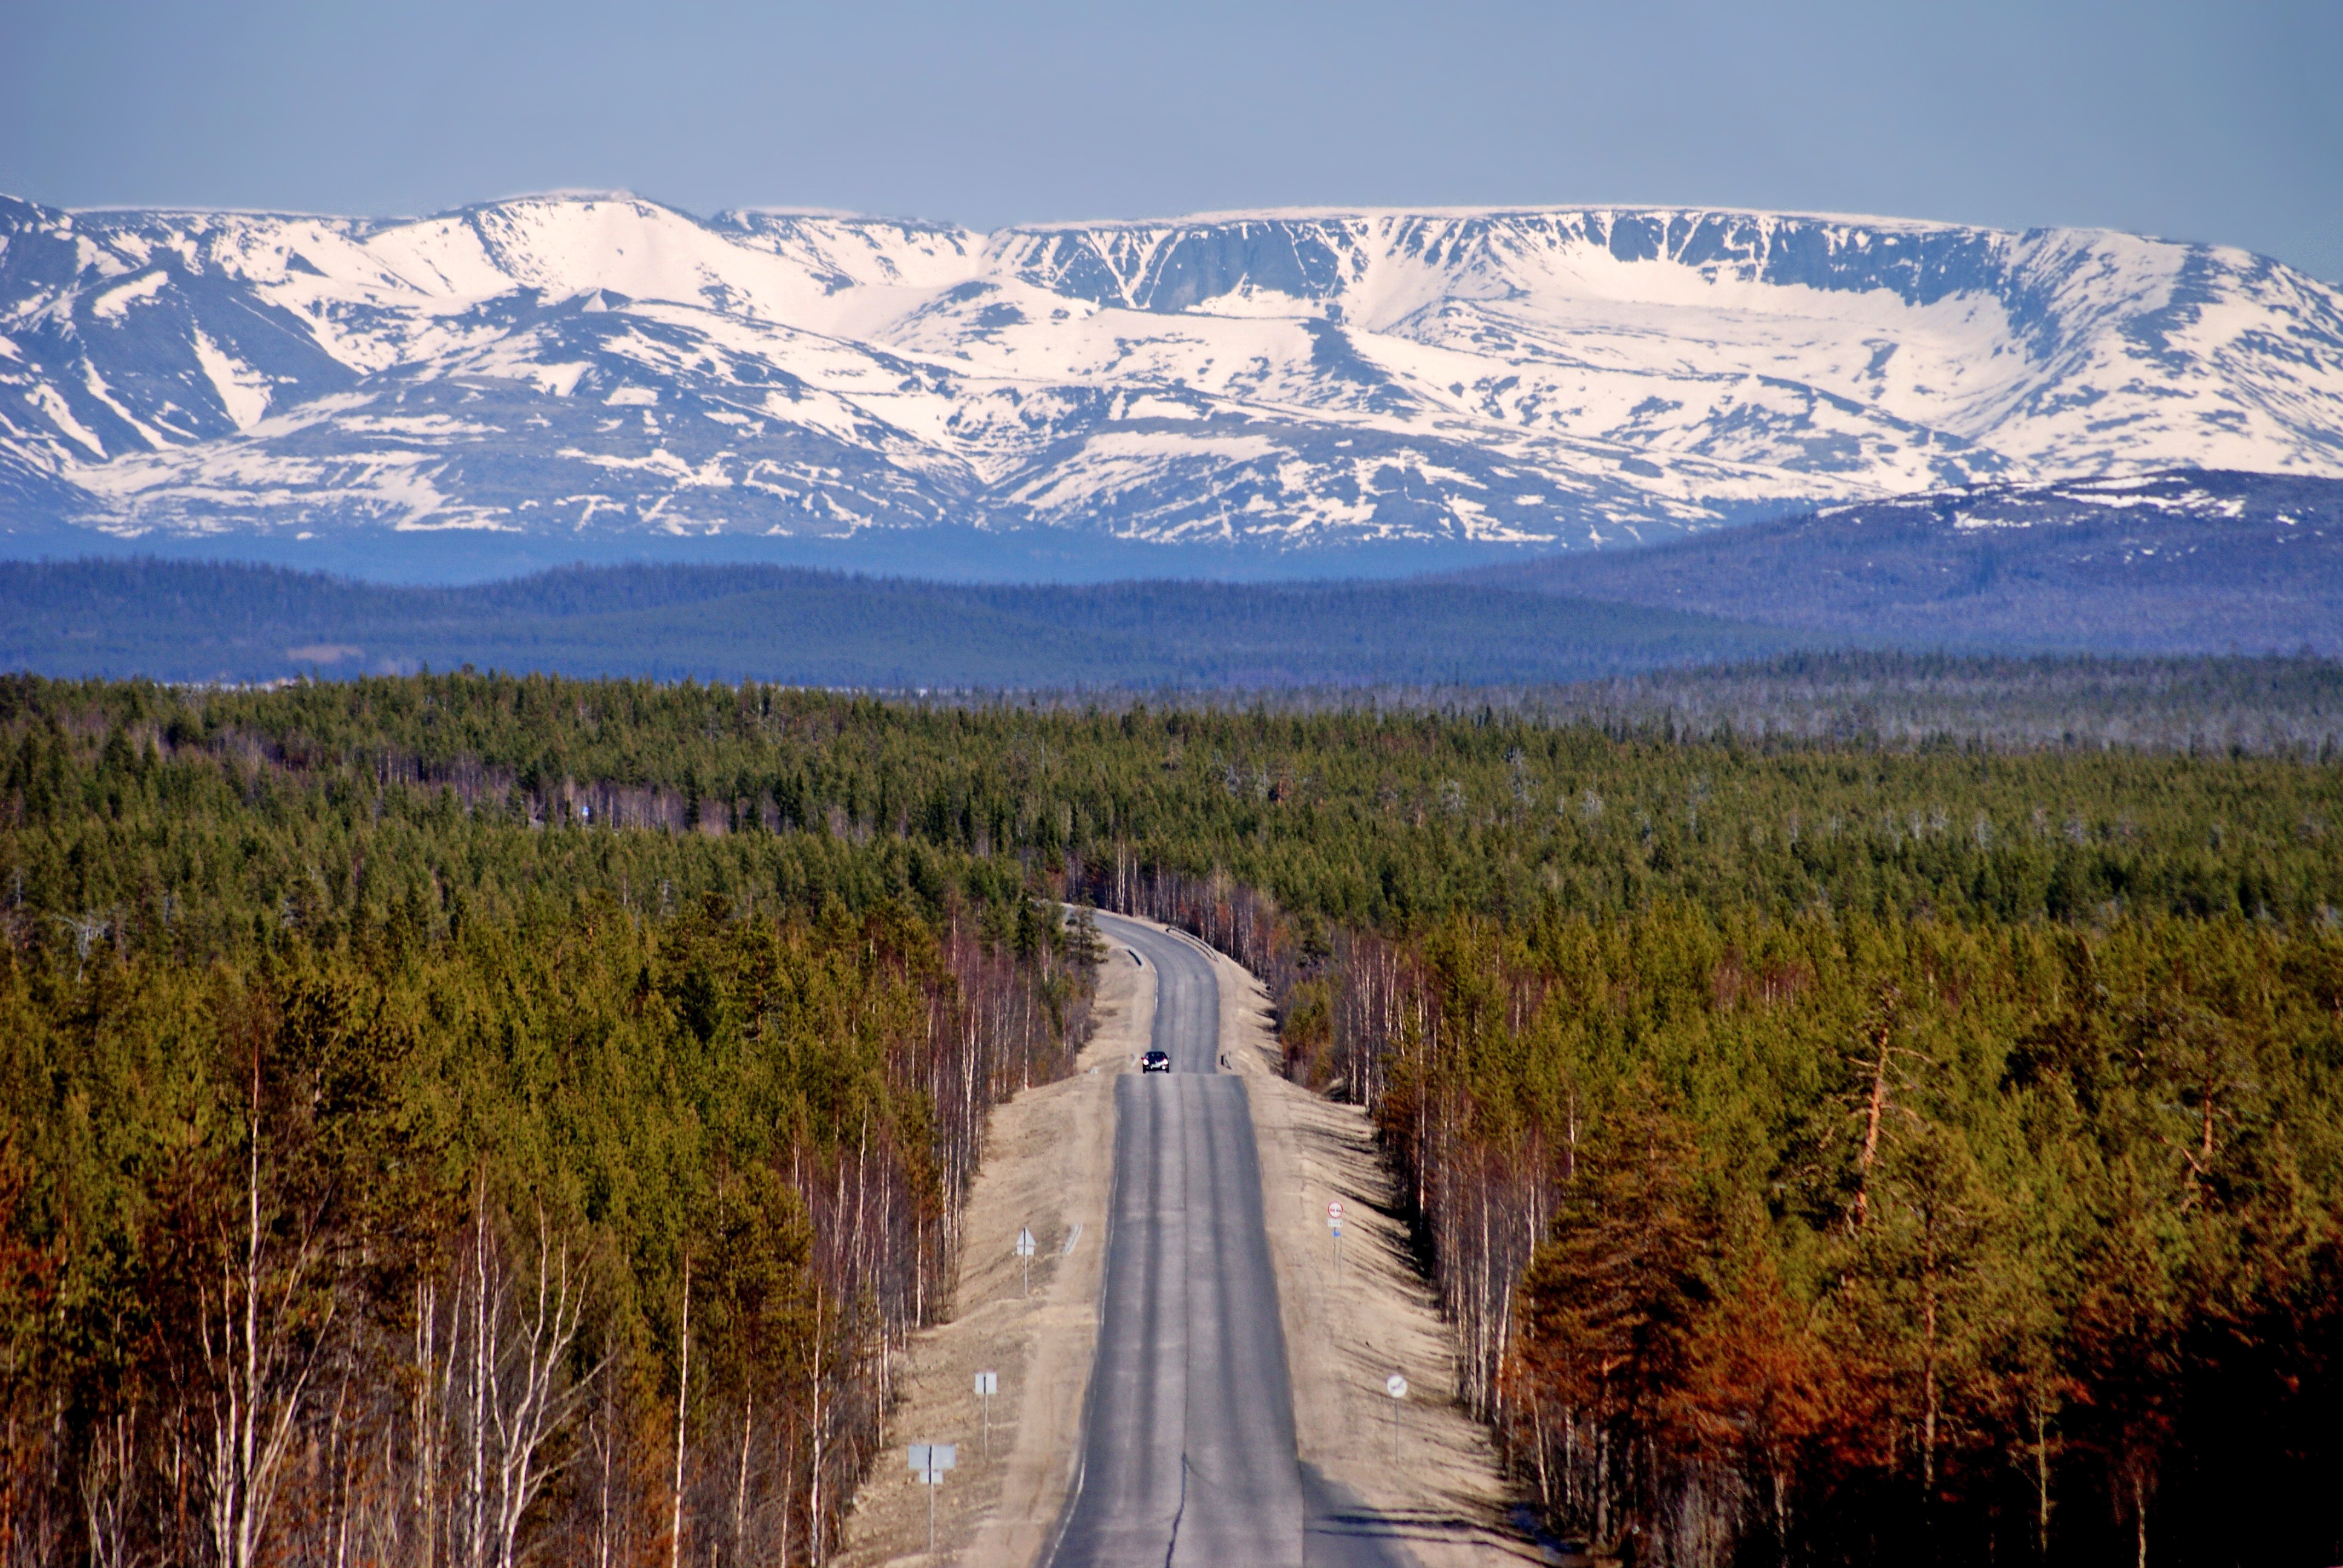
landscape, tree, nature, forest, wilderness, mountain, snow, winter, sky, road, car, countryside, fall, lake, highway, valley, mountain range, reflection, scenic, autumn, snowcapped, national park, season, ridge, trees, outside, mountains, plateau, russia, landform, mountain pass, natural environment, geographical feature, mountainous landforms